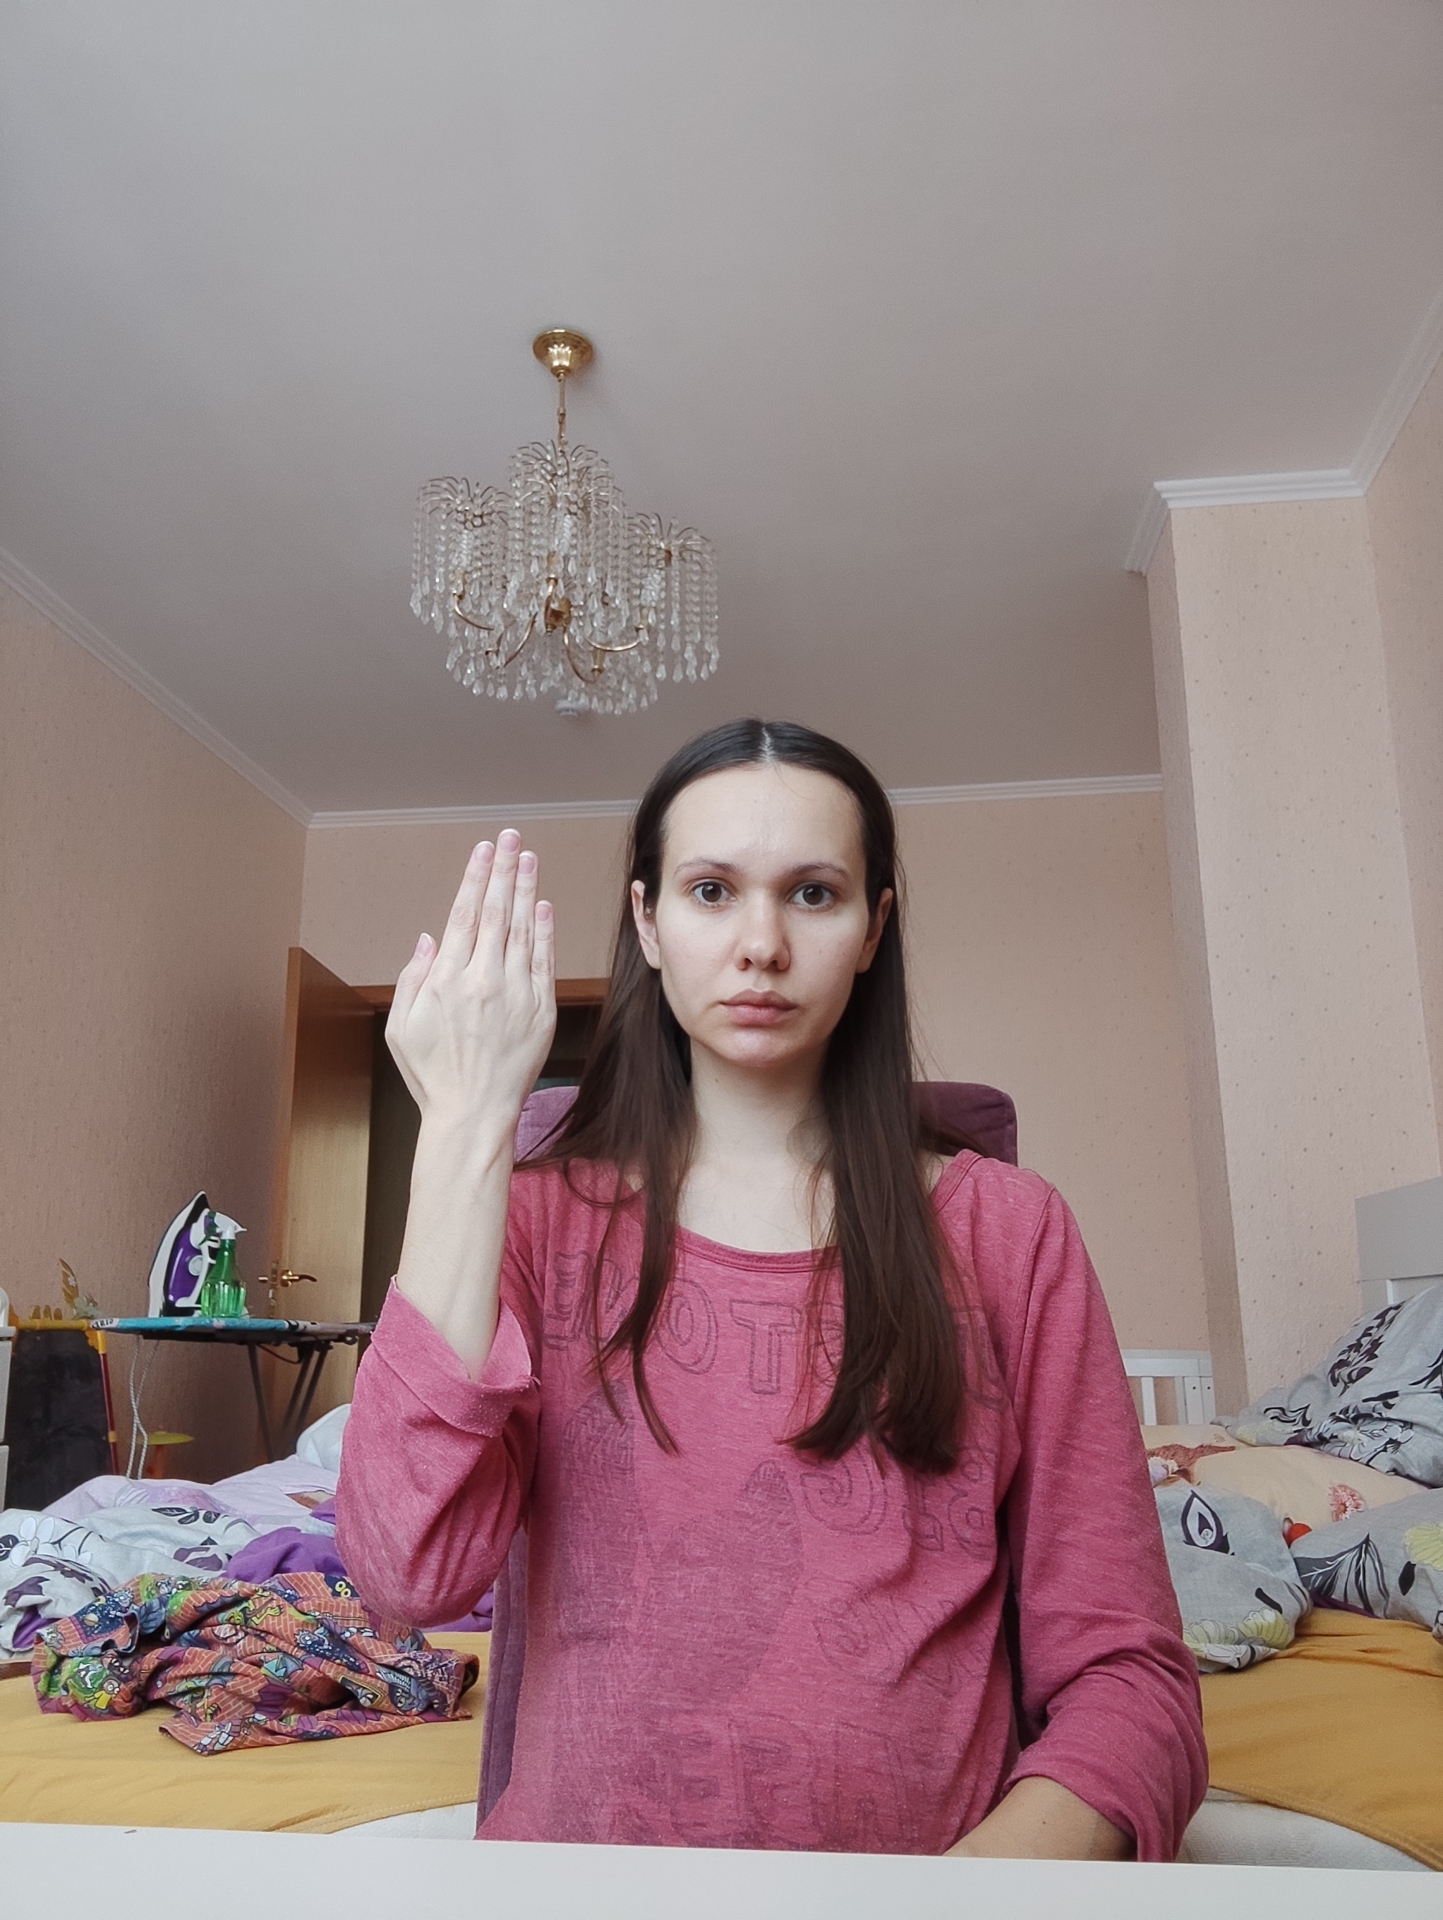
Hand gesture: stop_inverted